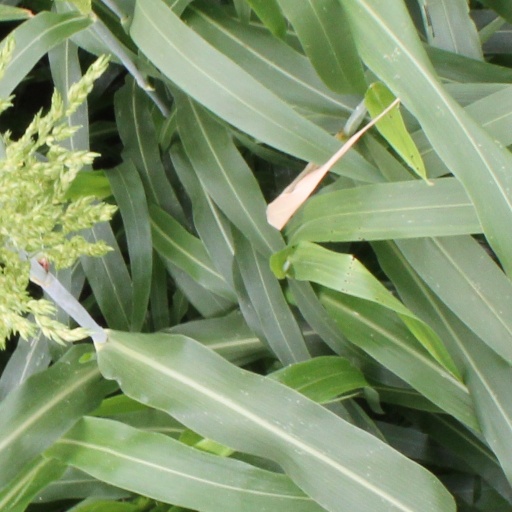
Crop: sorghum